The Guitar (film)

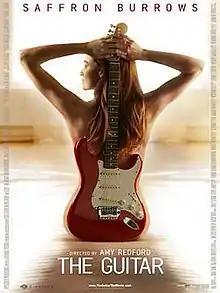
Promotional film poster

The Guitar is a 2008 American drama film directed and co-produced by Amy Redford. It stars Saffron Burrows as a woman who decides to pursue her dreams after being diagnosed with a terminal disease, fired from her job and abandoned by her boyfriend.